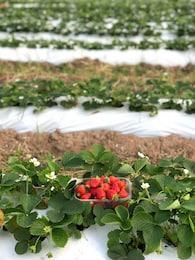
Label: Strawberry